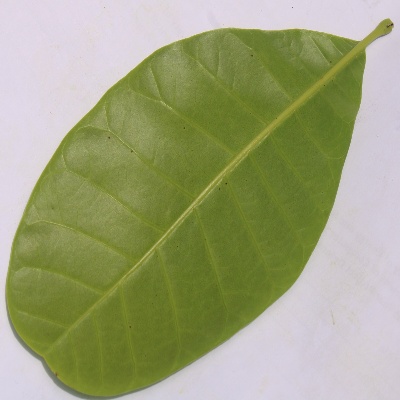
Crop: Cashew
Condition: anthracnose